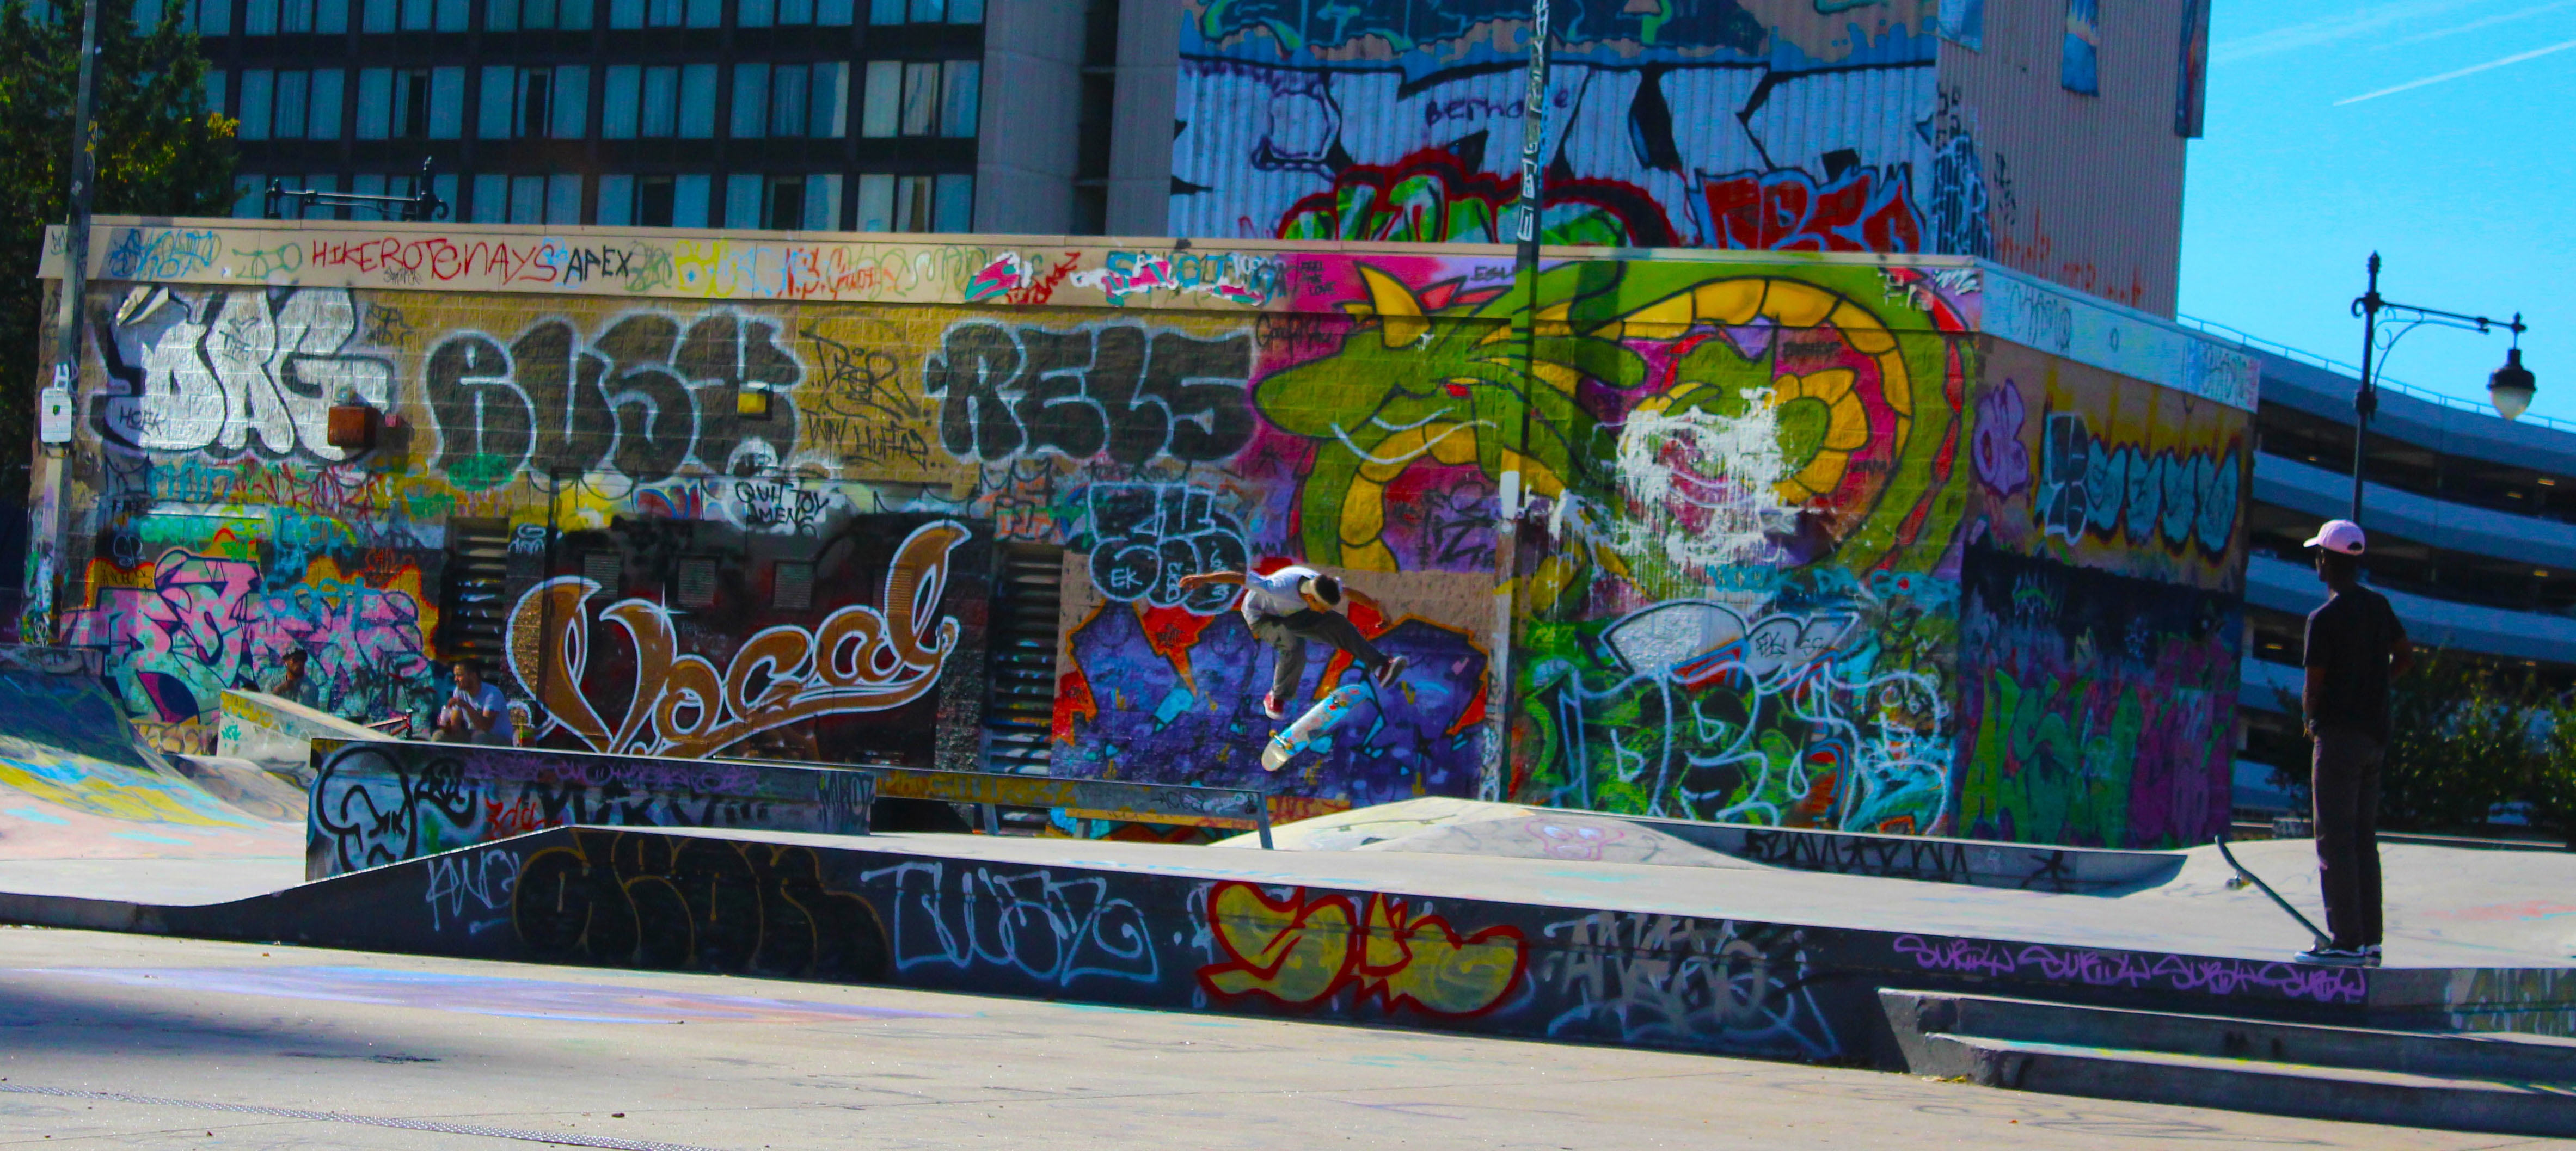
road, street, graffiti, street art, art, mural, metropolis, urban area